Brochocki BKB-1

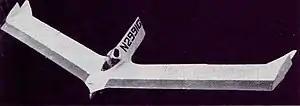
BKB-1

The Brochocki BKB-1 was a Canadian mid-wing, single-seat, experimental tailless glider that was designed and constructed by Stefan Brochocki with assistance from Witold Kasper and A. Bodek. The designation indicated the contributions of all three men. The aircraft was intended to study flight above the stall angle.